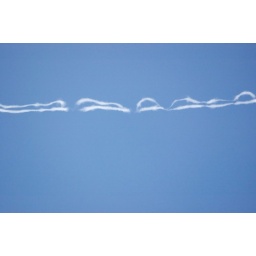
Tracks from a plane in the sky